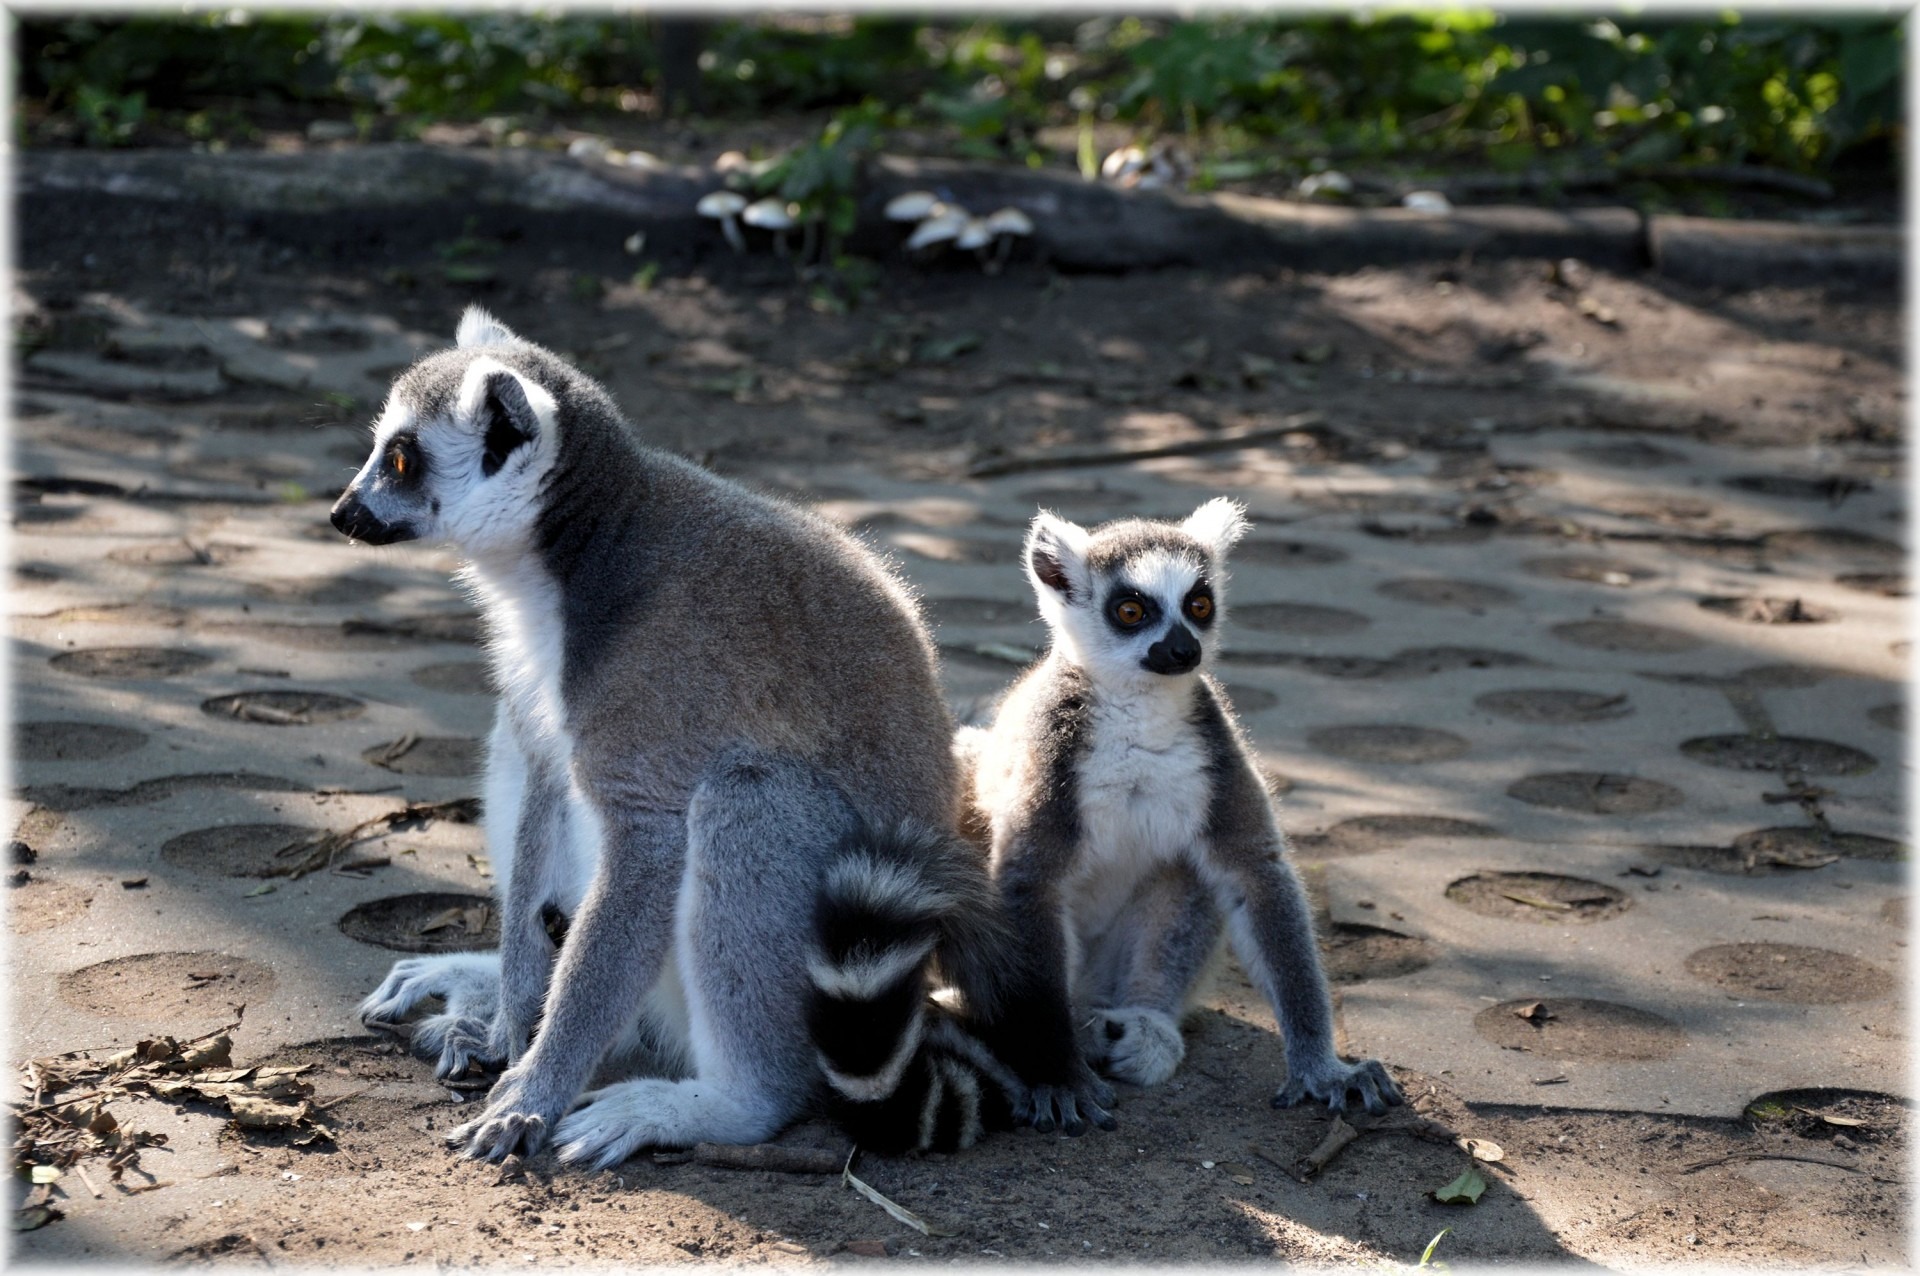
nature, wilderness, animal, wildlife, wild, environment, zoo, mammal, fauna, primate, outdoors, zoology, lemur, species, meerkat, ring tailed lemur